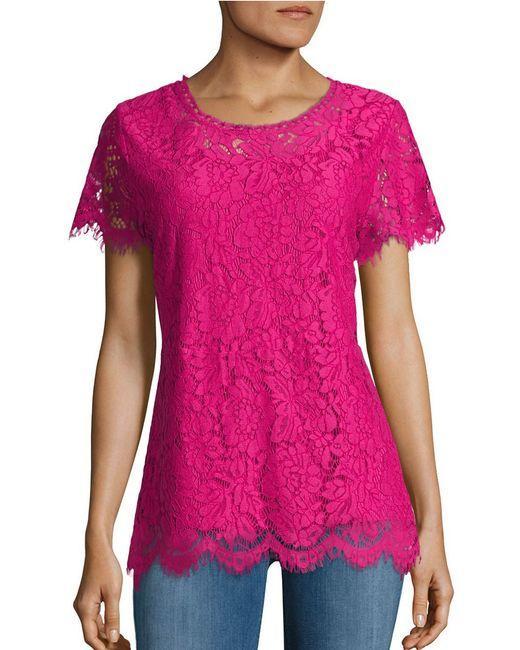
schlichtes Netzhemd in heißer rosa Farbe